Wettingen

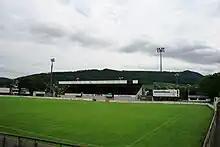
Stadion Altenburg

FC Wettingen 93 are the local football team and play at Stadion Altenburg. Their most famous achievement to date is appearing in the UEFA Cup in 1989-90.